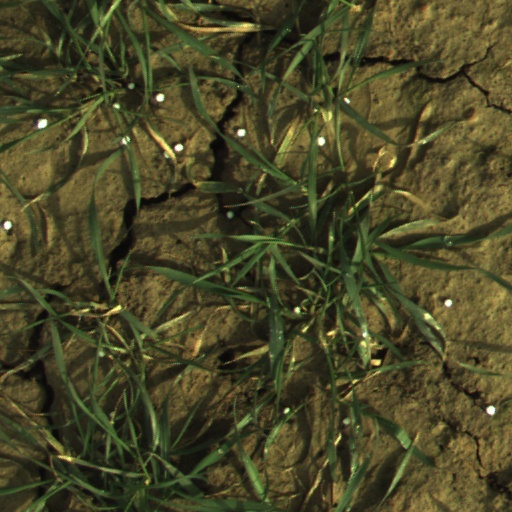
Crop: wheat